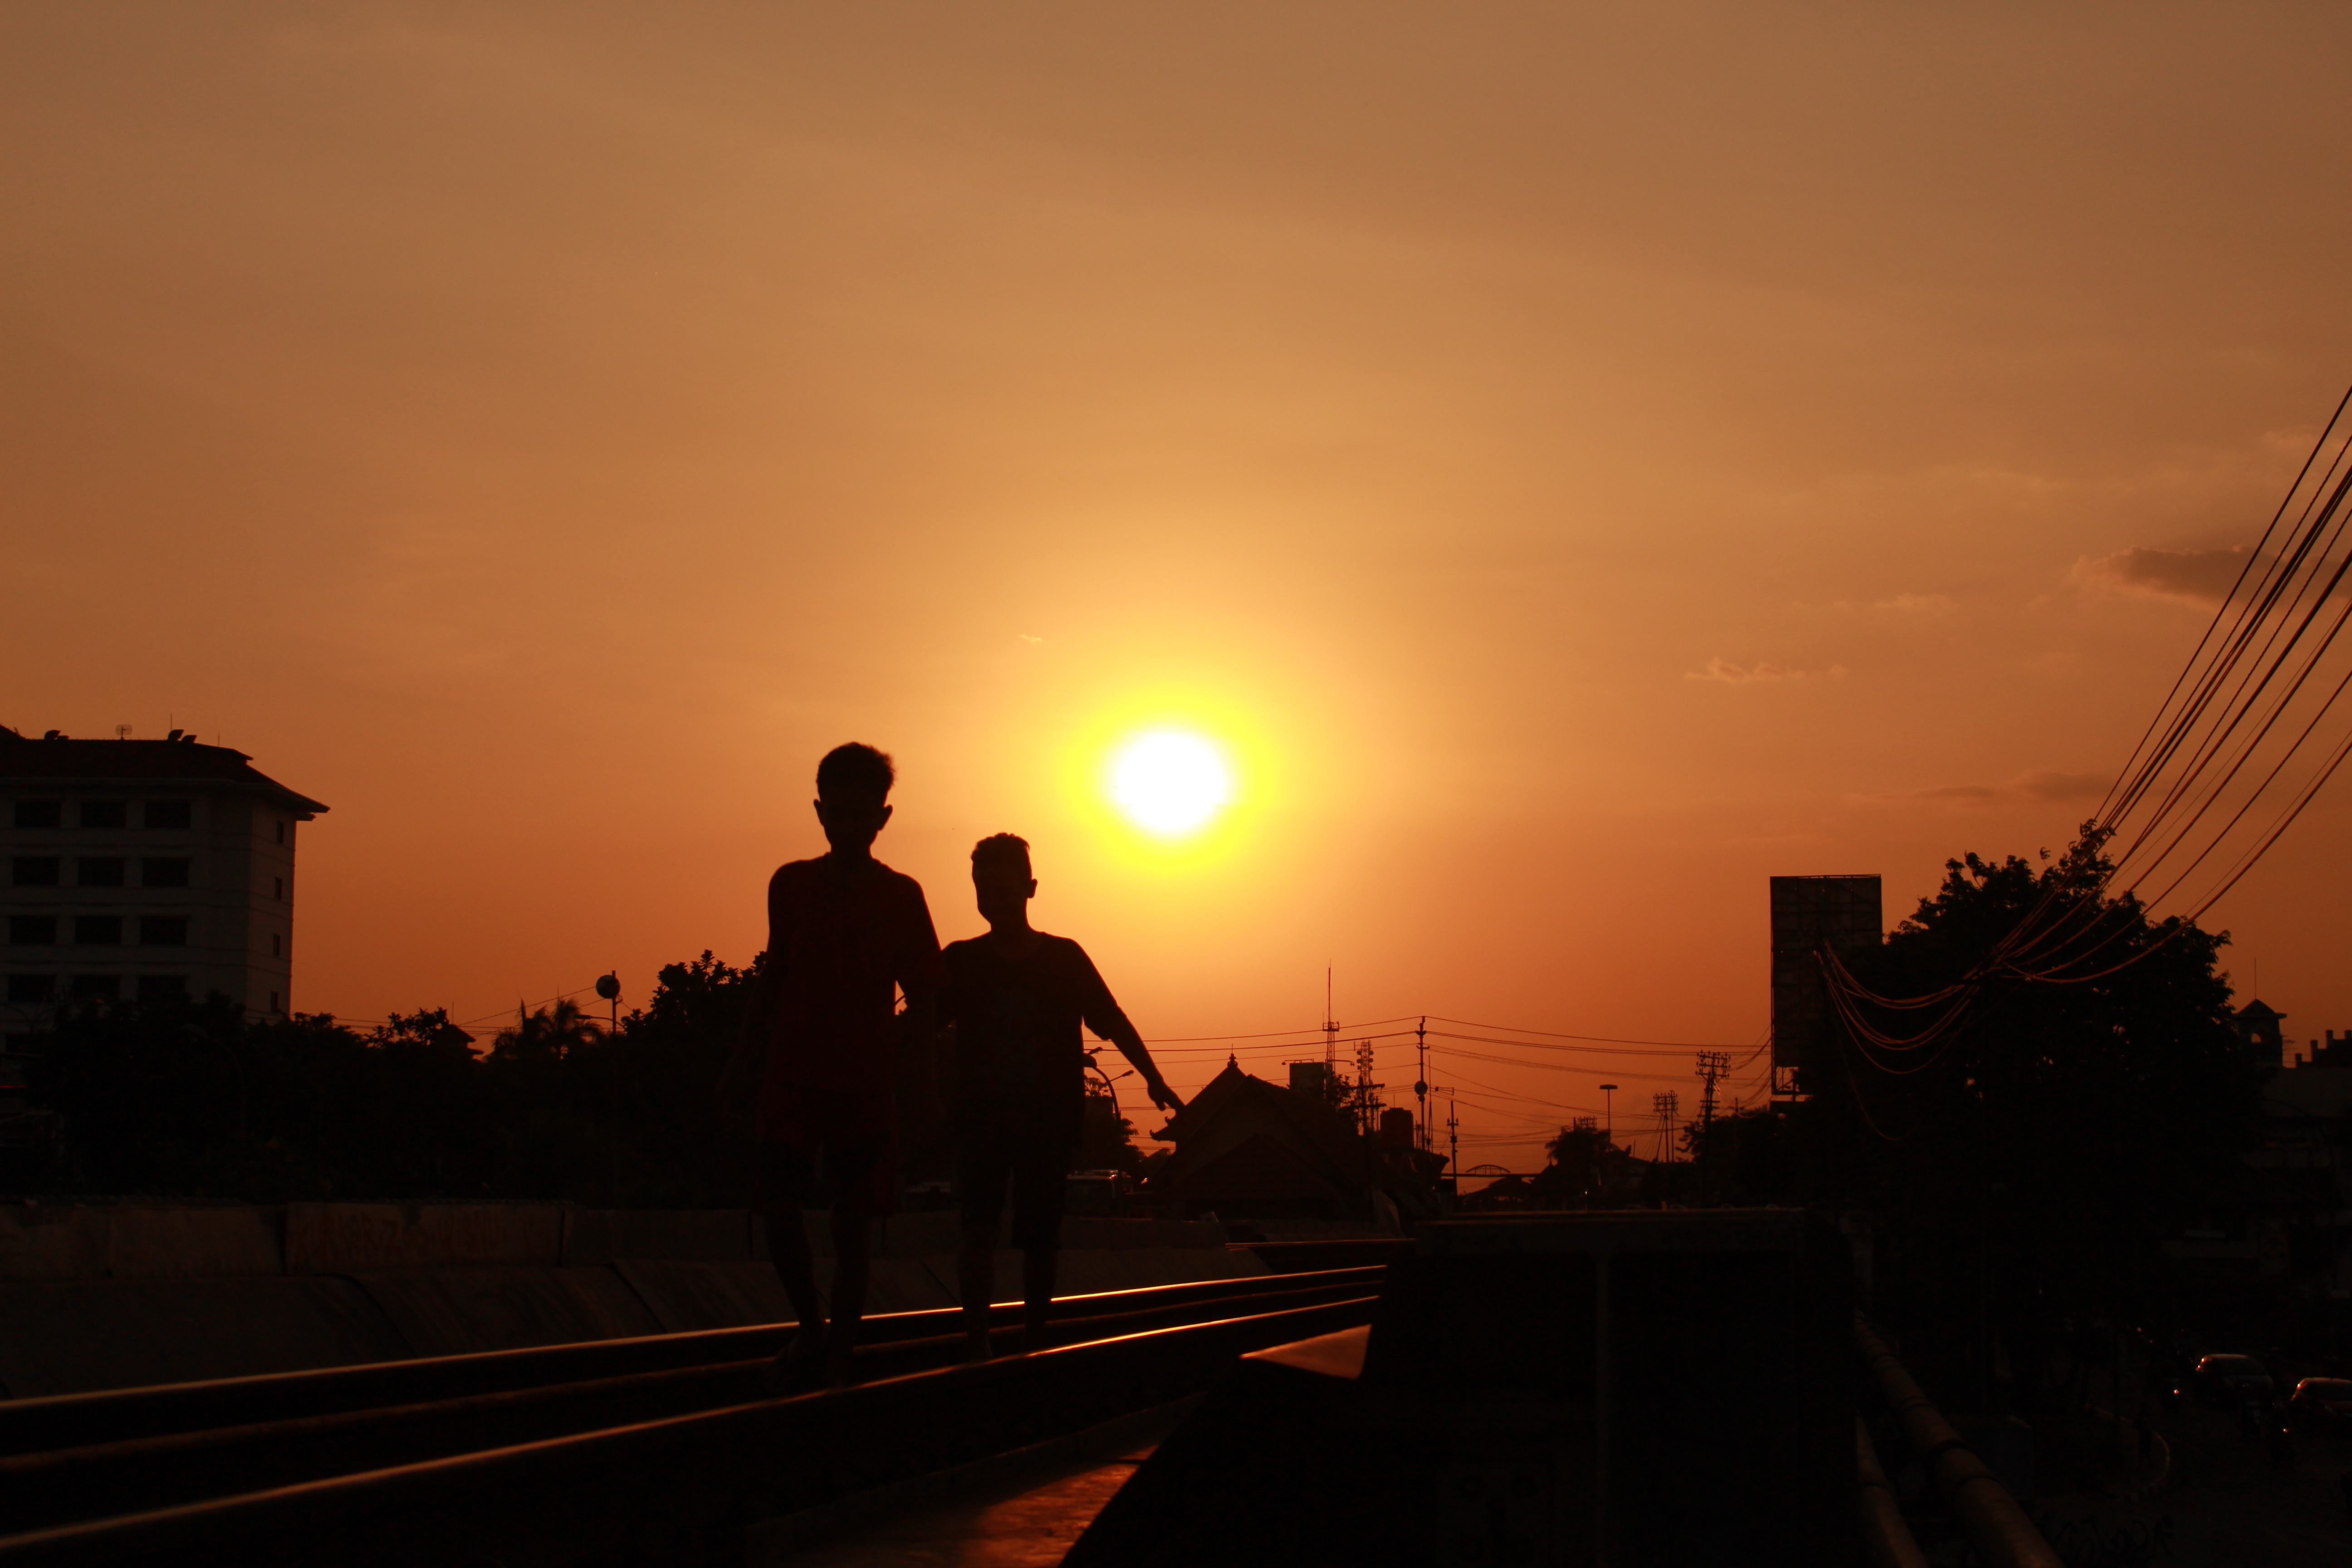
horizon, silhouette, sky, sun, sunrise, sunset, sunlight, morning, dawn, dusk, evening, afterglow, astronomical object, atmospheric phenomenon